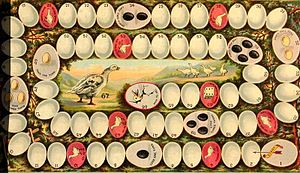
Gåsespil
Fransk version af gåsespillet, 19. århundrede.
Gåsespil er et gammelt brætspil, der består af en bane med et antal felter med fortløbende numre. Felterne er ofte anbragt i et spiralagtigt mønster, og spillerne bevæger deres brikker langs banen baseret på udfaldet af slag med terning. Nogle af felterne viser billedet af en gås, og hvis man lander på sådan et felt, må spilleren yderligere flytte den samme distance, som han flyttede for at komme dertil. Der er også visse andre specialfelter, som gør, at spillerens brik flyttes enten baglæns eller fremad. Den spiller, hvis brik kommer først til det sidste felt, har vundet.